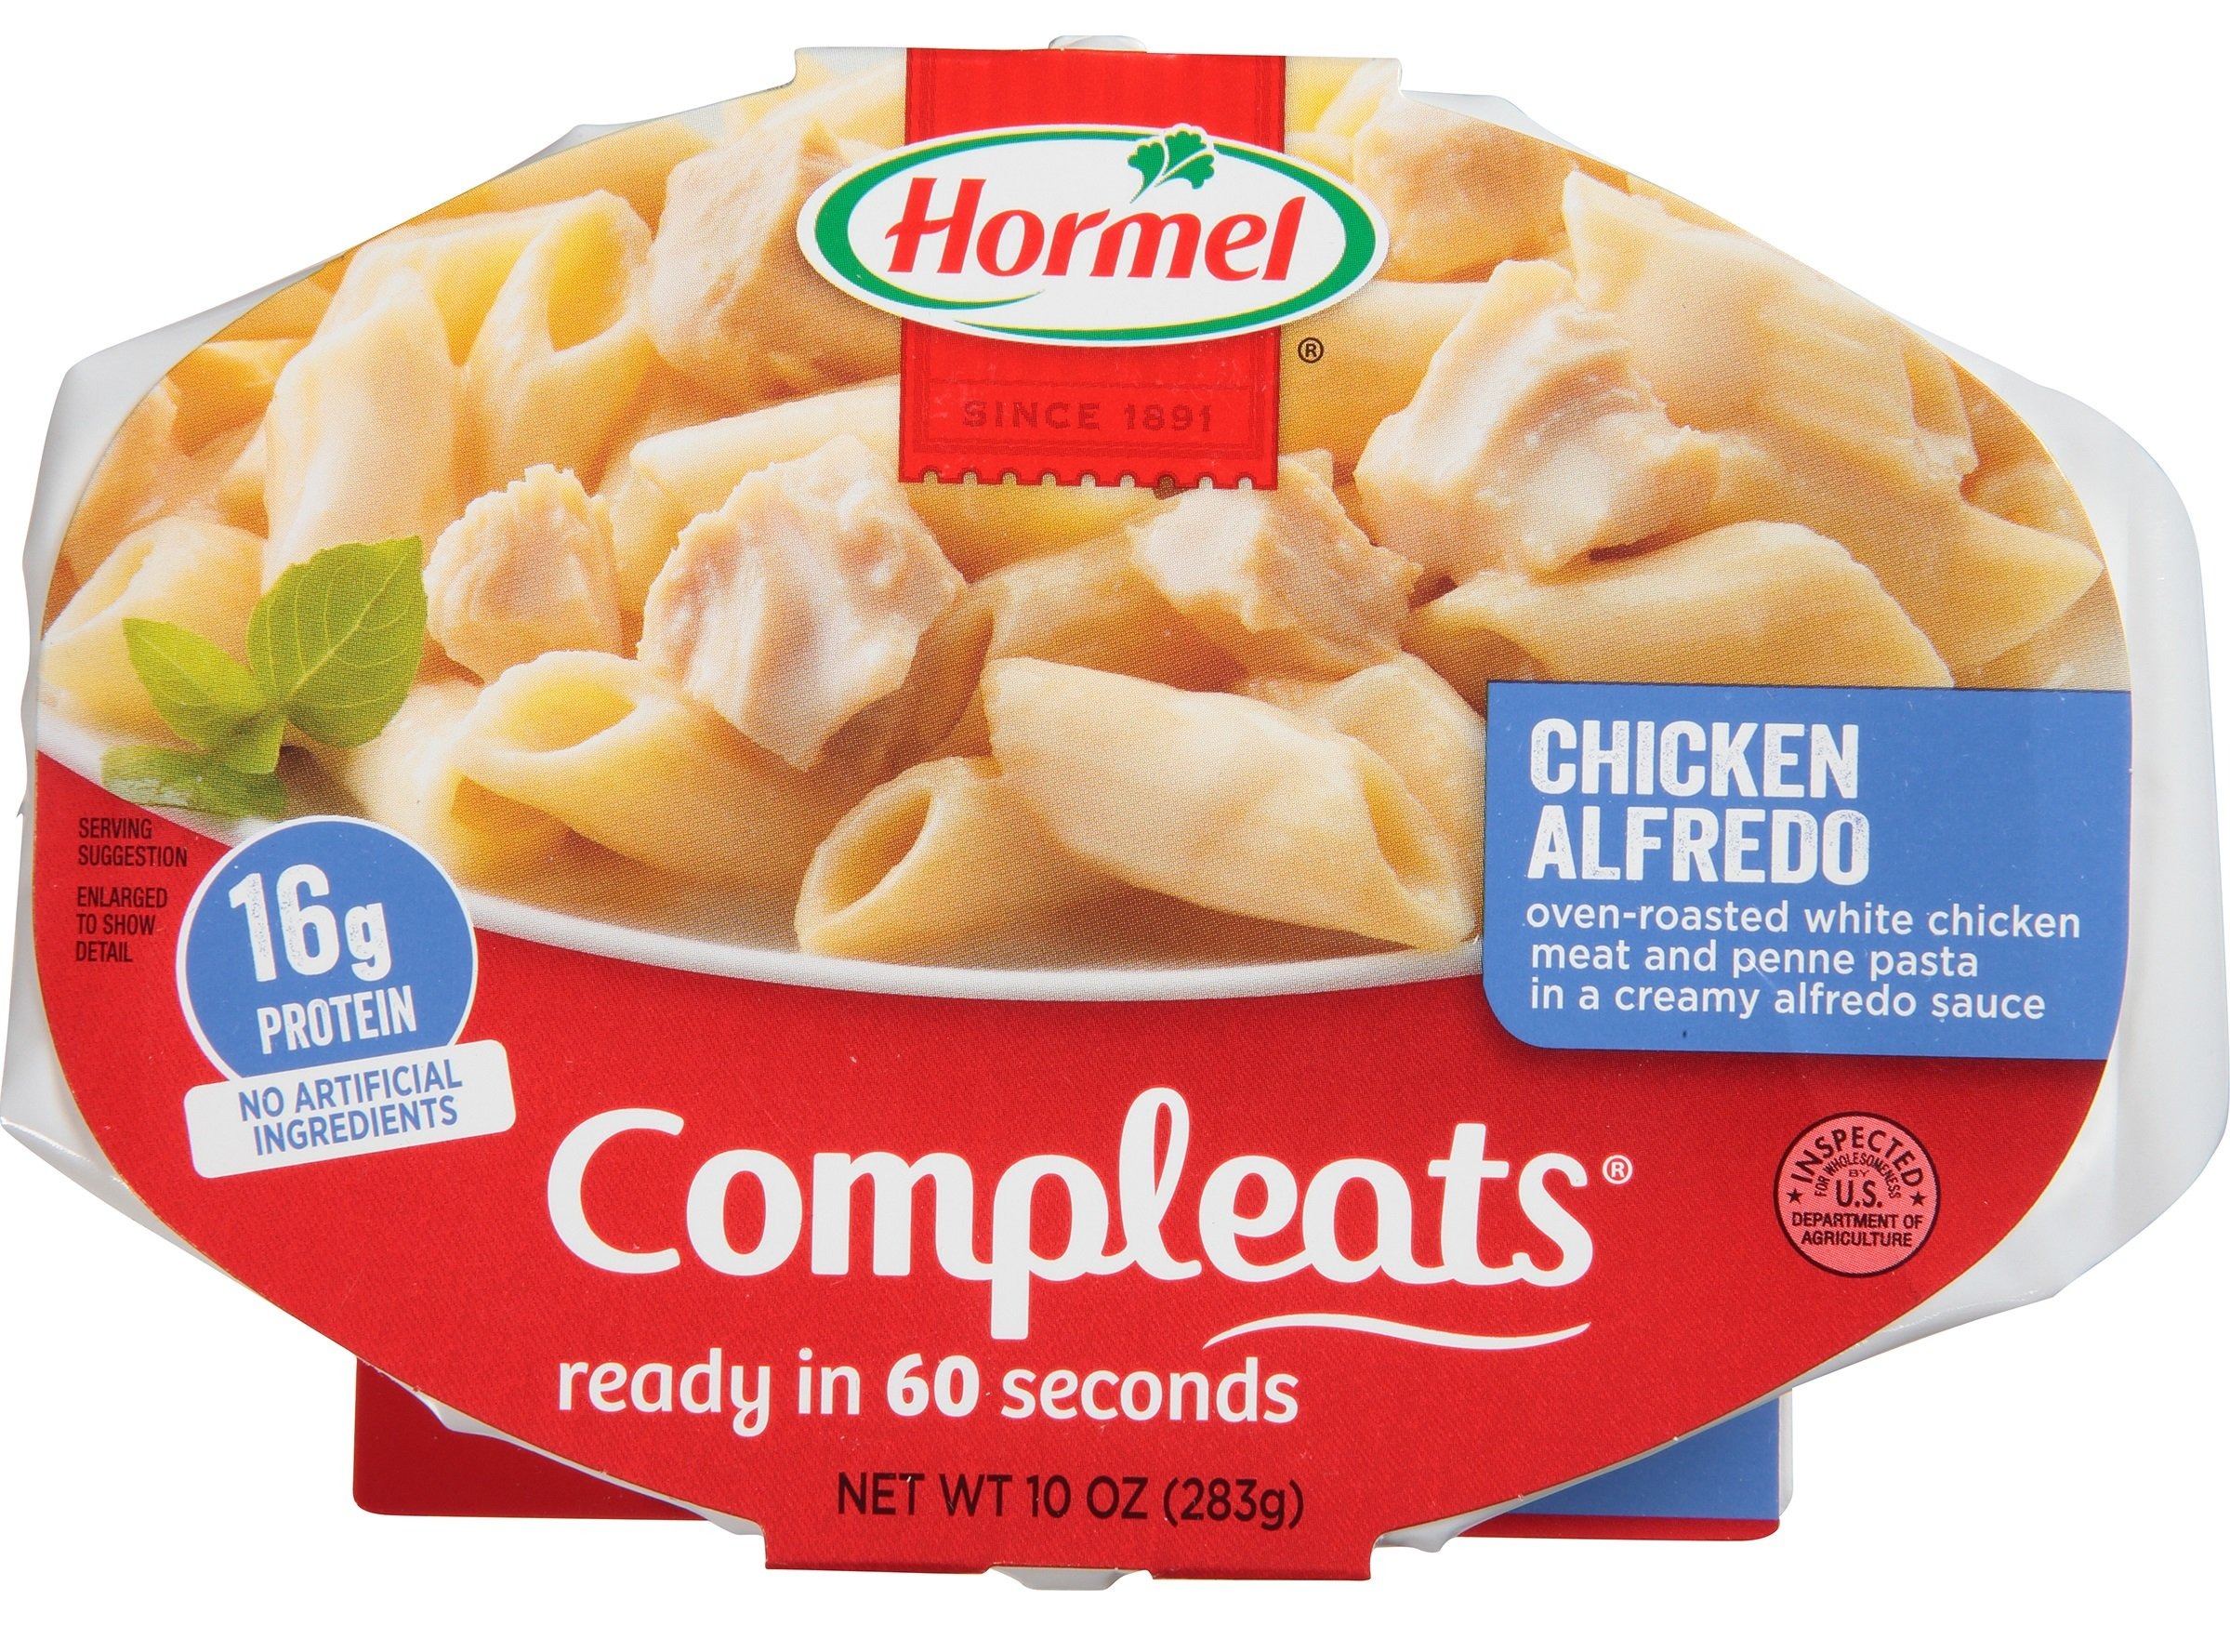
Item Name: Hormel Compleats Sauces, Chicken Alfredo, 10 Ounce (Pack of 6)
Bullet Point 1: Convenient and Delicious, ready to eat in 1 to 1-1/2 minutes
Bullet Point 2: Need not be frozen or refrigerated
Bullet Point 3: Great meal to pack for lunch or anytime
Bullet Point 4: Hearty and filling
Value: 60.0
Unit: ounce

Price: 2.52